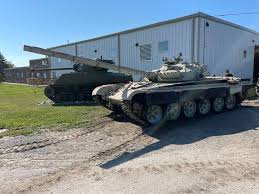
Label: T-72